Chromium compounds

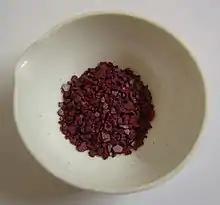
Chromium(VI) oxide

Sodium chromate is produced industrially by the oxidative roasting of chromite ore with sodium carbonate. The change in equilibrium is visible by a change from yellow (chromate) to orange (dichromate), such as when an acid is added to a neutral solution of potassium chromate. At yet lower pH values, further condensation to more complex oxyanions of chromium is possible.